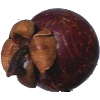
Label: Mangostan 1